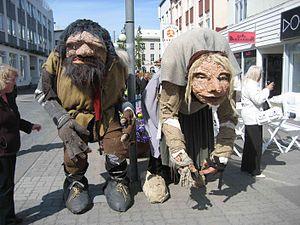
Les lutins de Noël, sont des personnages du folklore islandais qui sont aujourd'hui considérés comme la version islandaise du Père Noël. Leur nombre a varié au cours du temps, mais on en compte actuellement treize. Ils glissent des récompenses ou des surprises désagréables dans les chaussures que les enfants posent sur les appuis de fenêtre au cours des treize dernières nuits avant la Veille de Noël. Tous les soirs, un lutin de Noël visite les enfants, en laissant des cadeaux ou des pommes de terre pourries selon que ceux-ci se sont bien ou mal comportés dans l'année.